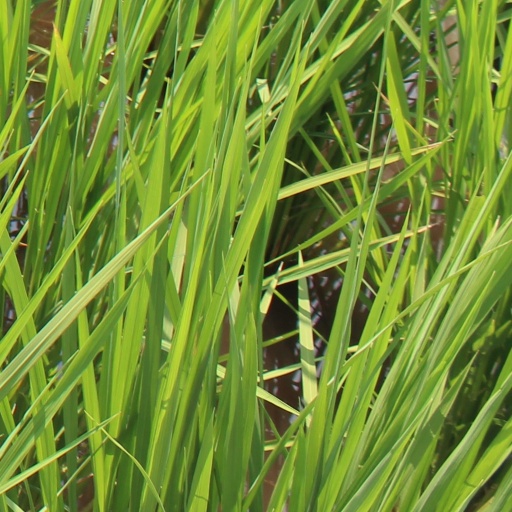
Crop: rice